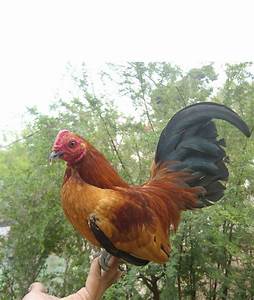
Label: chicken